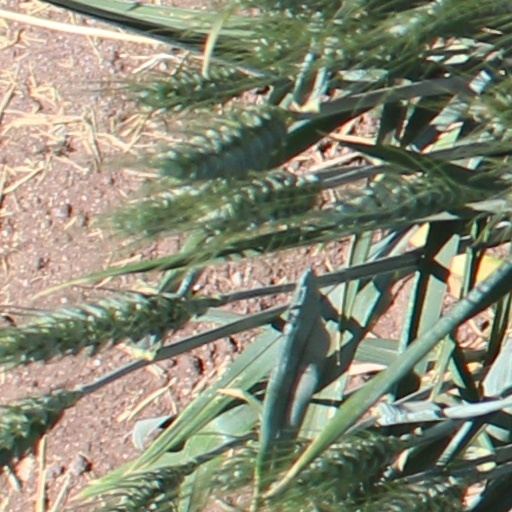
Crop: wheat